Signalling of the Milan Metro

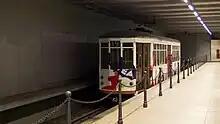
Garibaldi station from Milan's Metro System with an ATM class 1500 tram

The Milan Metro subway system is managed by a single ATM control centre, built in 2013 by Alstom.